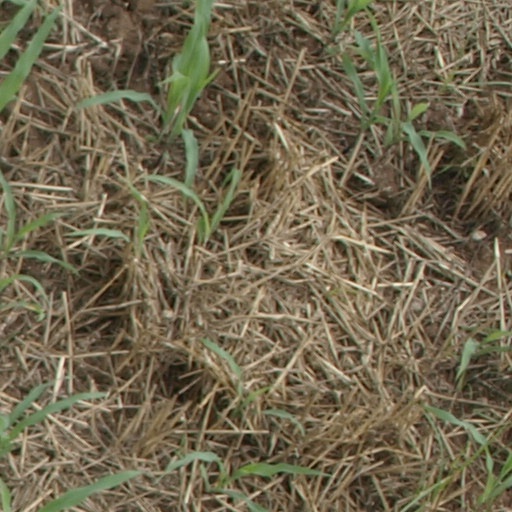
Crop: maize; corn